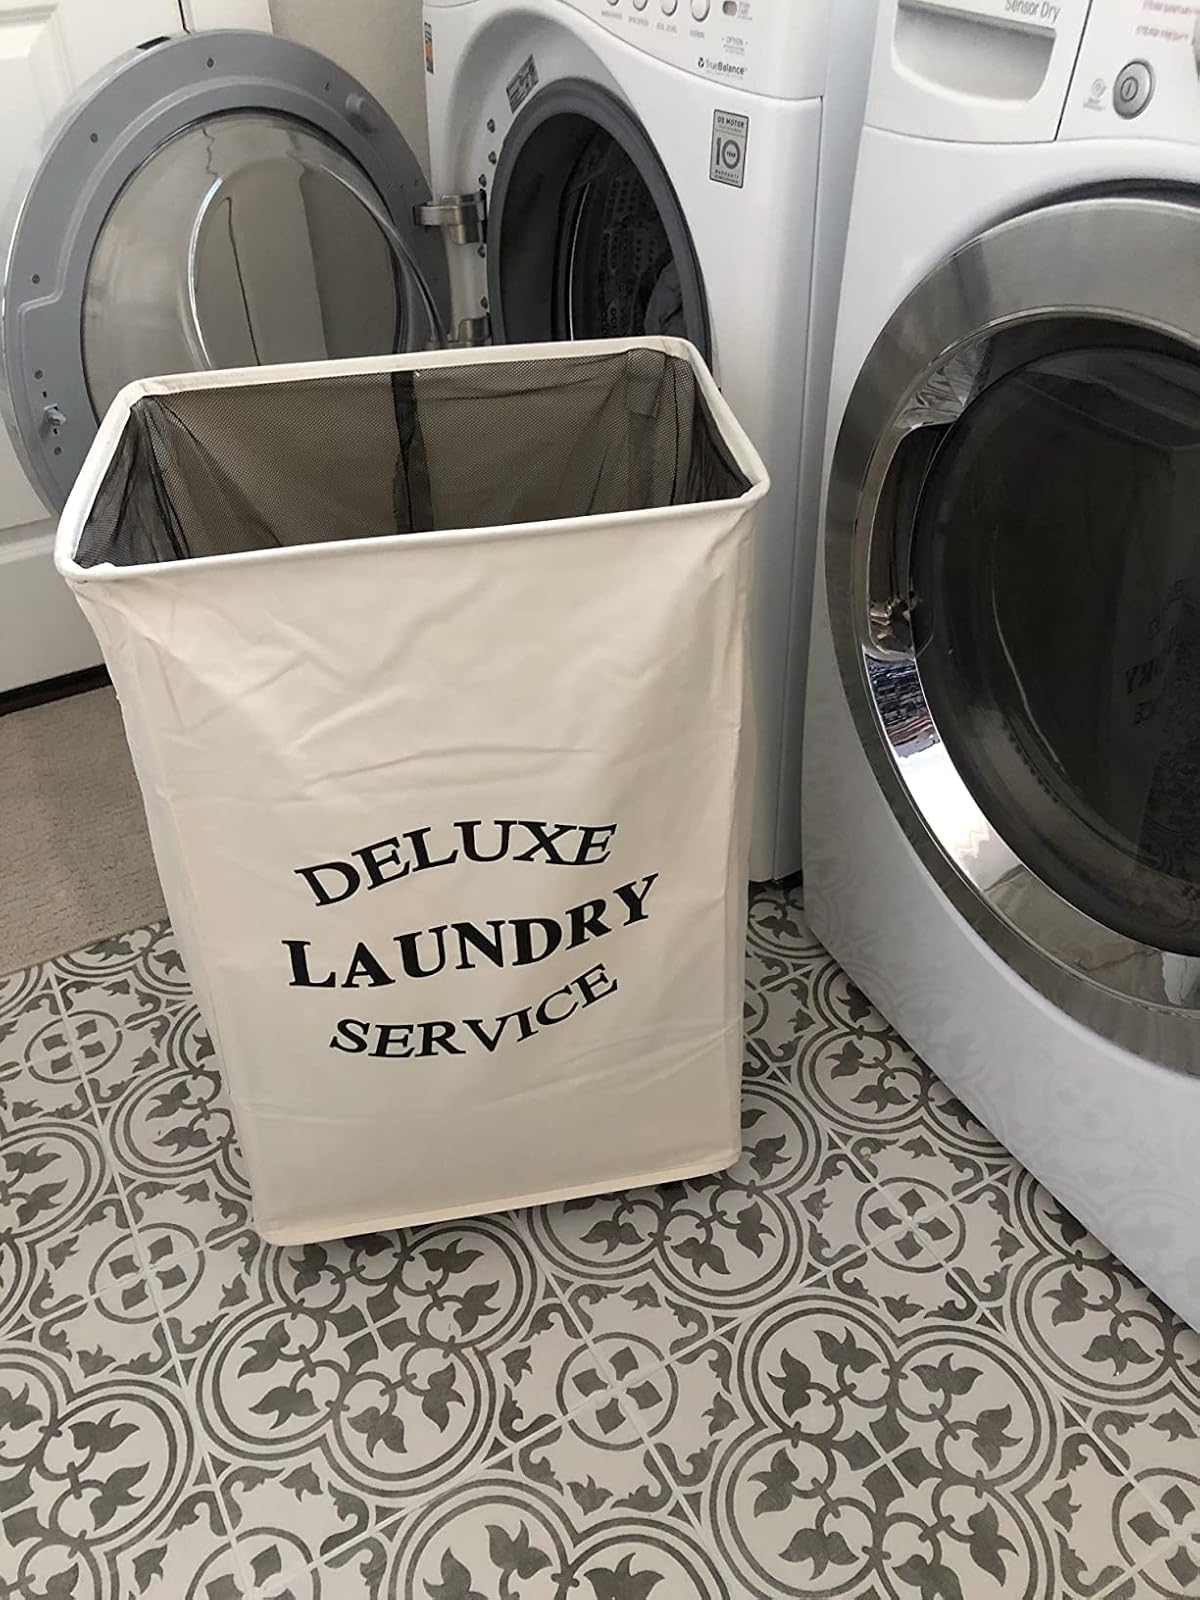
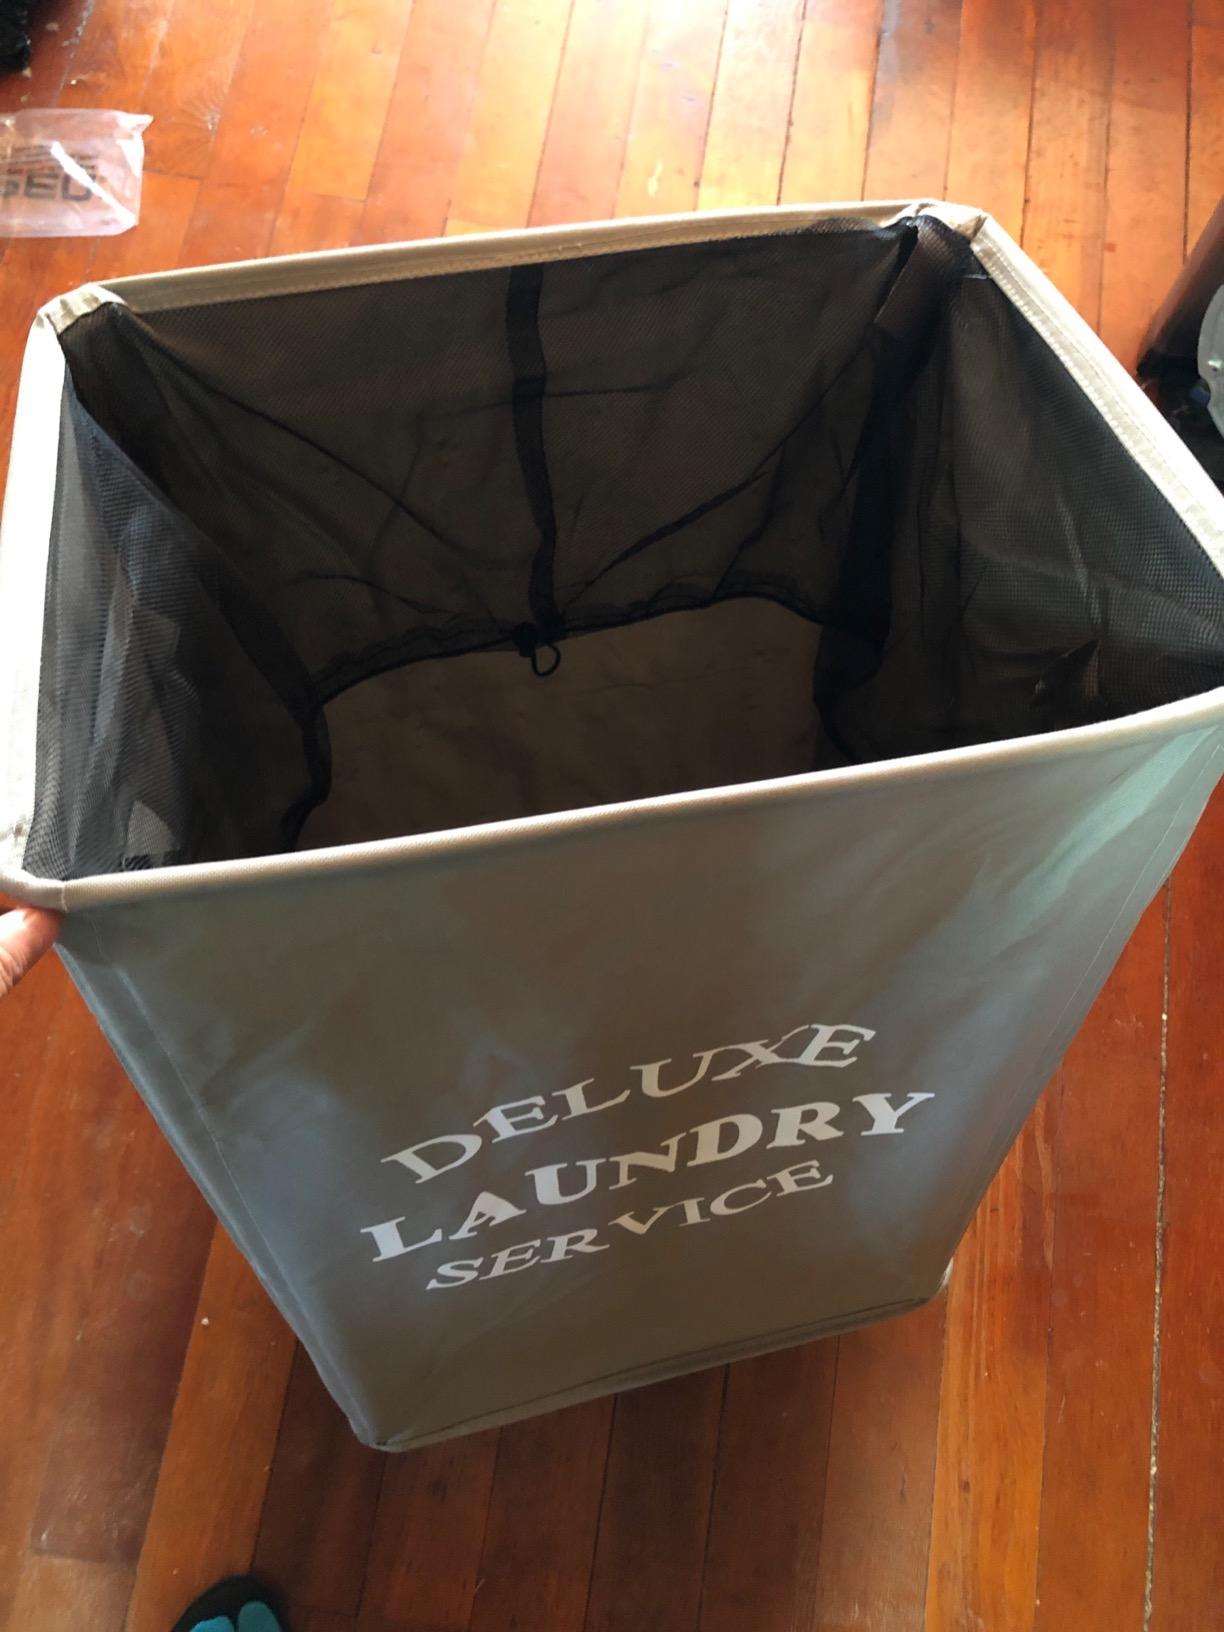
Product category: items_hamper
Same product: no